Amexica (film)

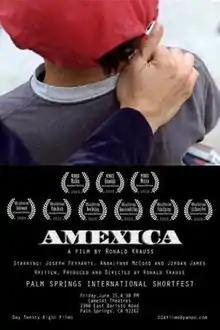
Promotional poster

Amexica is a 2010 American short film written and directed by Ronald Krauss and starring Joseph Ferrante, AnnaLynne McCord and Kelly Wing. It has won "Best Short Film" at such festivals as the Palm Springs International Festival of Short Films, Mexico International Film Festival, the Hawaii International Film Festival in Honolulu, Malibu International Film Festival, and The Beijing International Film Festival.